Sunoco

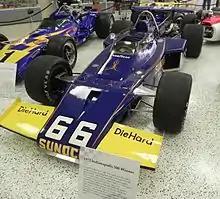
Team Penske's 1972 Indianapolis 500 winning McLaren M-6B powered by Offenhauser race car

As of 2017, Sunoco's full lineup of fuels meets both the demands of high-performance drivers and the specifications of the Top Tier Fuel Program. Its enhanced fuel detergency helps keep engines clean and ensures compliance with tight vehicle emissions requirements. Sunoco fuels all have the same level of detergency that they use to fuel NASCAR and help vehicles run cleaner, longer, and more efficiently.